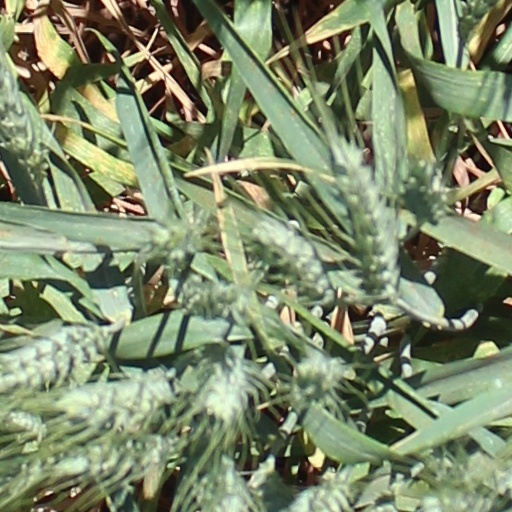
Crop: wheat